Nail art

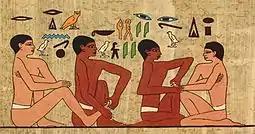
Wall painting from 2330 BC found in a tomb shows people with painted nails

The exact origin of nail treatments is unclear since they appear to have originated in different parts of the world around the same time. In ancient Egypt, from 5000 to 3000 BC, women would dye their nails with henna to indicate social status and seductiveness. Women of the lower class wore pastel and neutral shades, while the upper classes wore deep, bright shades. In Babylonia, 3200 BC, men, not women, painted their nails with black and green kohl, an ancient cosmetic. To prepare for war, warriors of Babylon spent hours having their nails prepared, hair curled, and other similar beauty treatments. As in ancient Egypt, nail color indicated one's status, black for noblemen and green for the common man. Around the same time, in 3000 BC, the first nail polish originated in ancient China.The Chinese first would put porcelan false fingertips on as a symbol of their class. It was made from beeswax, egg whites, gelatin, vegetable dyes, and gum arabic. Chinese dipped their nails in this mixture for several hours or left it on to dry. Colors ranged from pink to red, depending on the mix of the ingredients. During the Zhou Dynasty, 600 BC, royalty used this simple nail polish with gold and silver dust on their nails to show their social status.